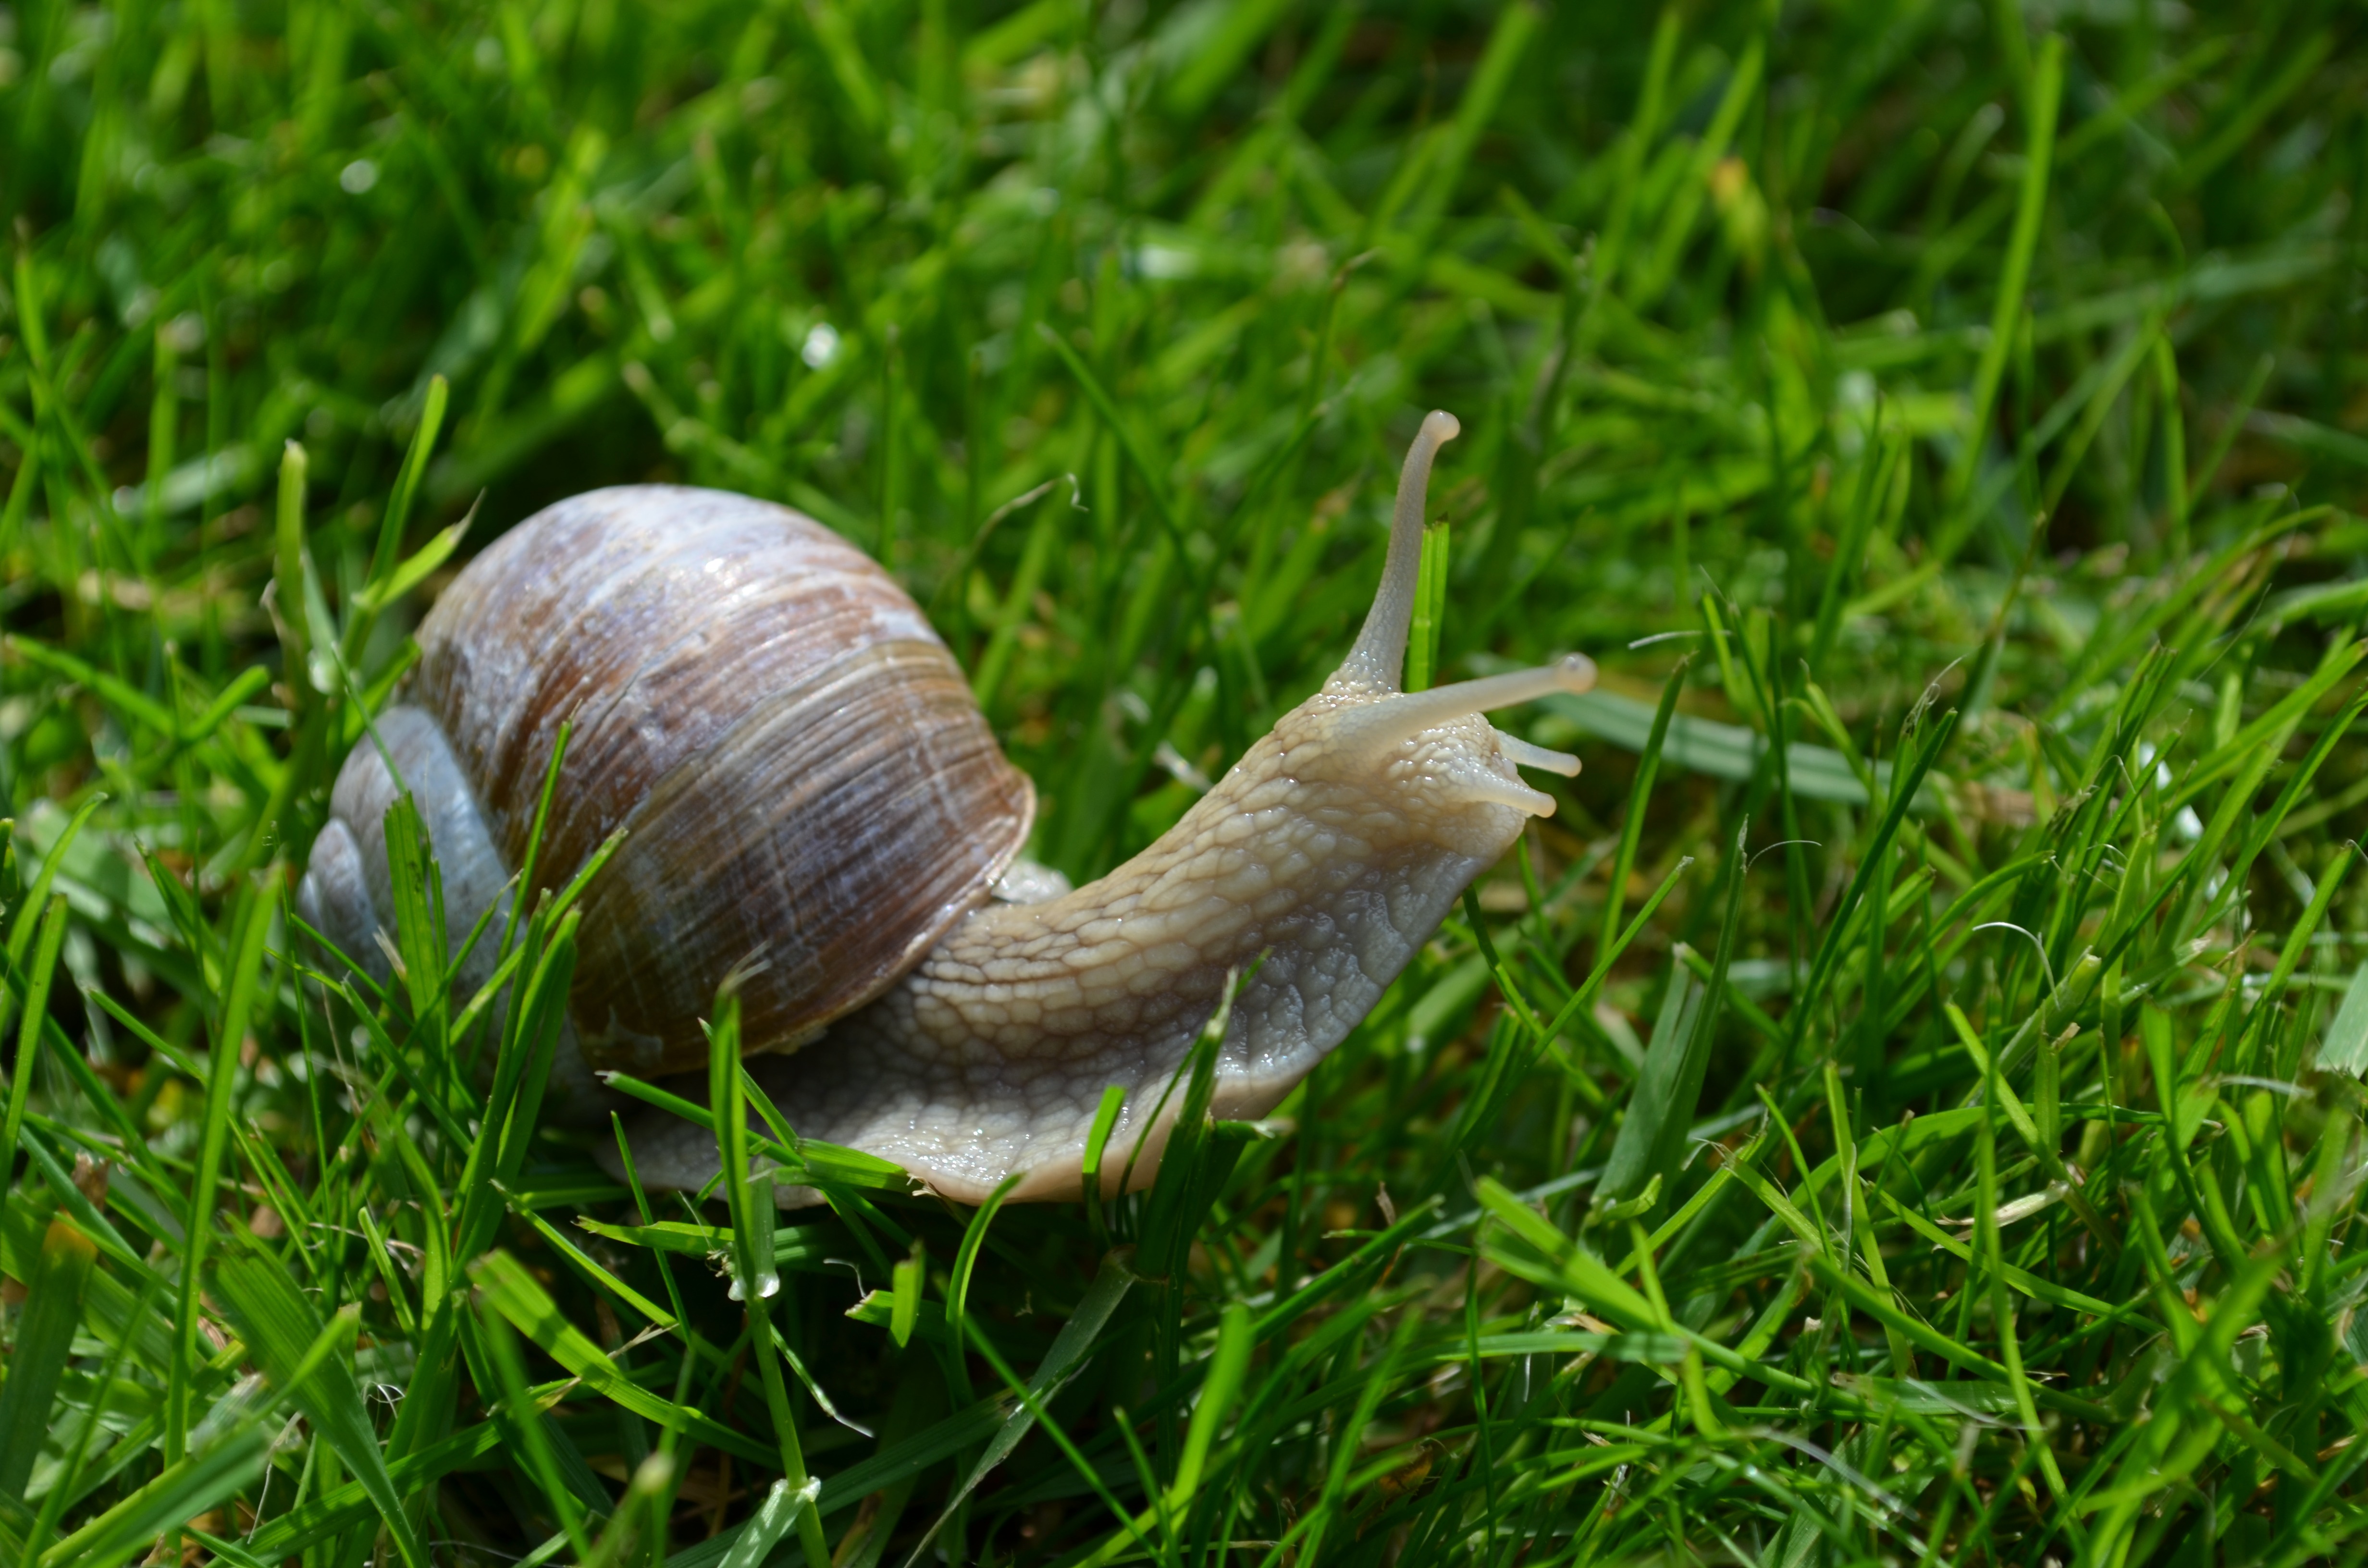
nature, grass, wildlife, green, fauna, invertebrate, mollusk, snail, molluscs, macro photography, schnecknehaus, snails and slugs